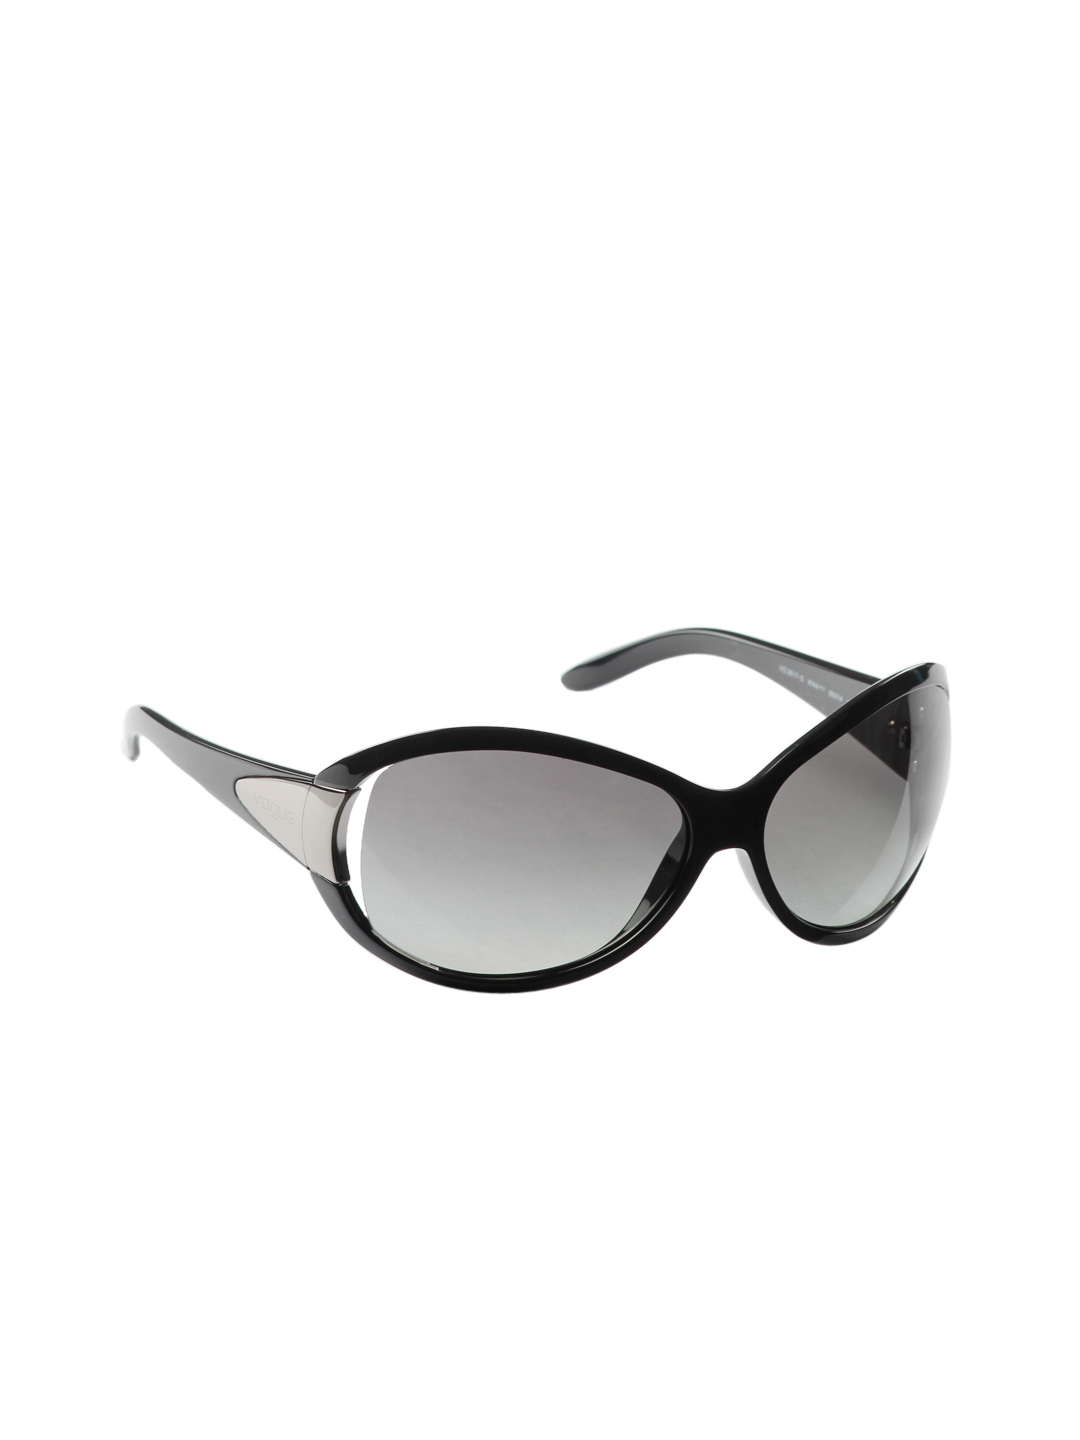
Vogue Women Black Sunglasses
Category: Accessories / Eyewear / Sunglasses
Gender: Women
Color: Black
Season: Winter 2016
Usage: Casual